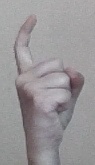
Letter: ra